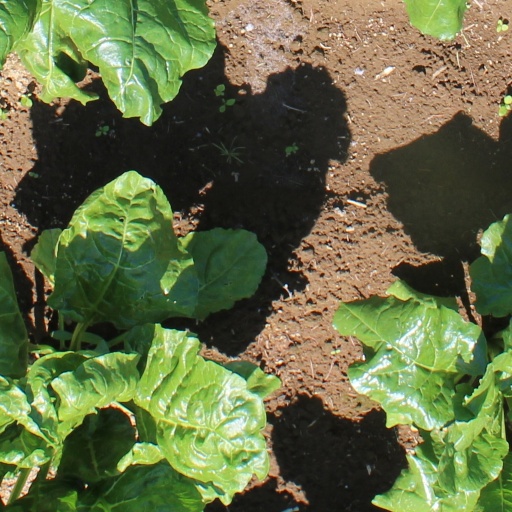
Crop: sugar beet